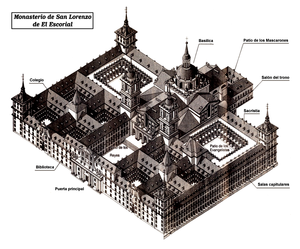
Une vue d'ensemble du monastère de El Escorial, c'est l'une des 10 plaques commandée par Juan de Herrera au graveur flamand Pierre Perret en 1589